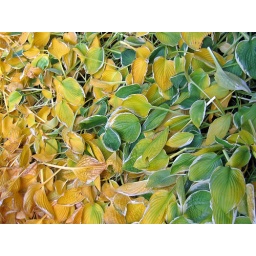
Autumn grabbing control of this plant bed in Kista.